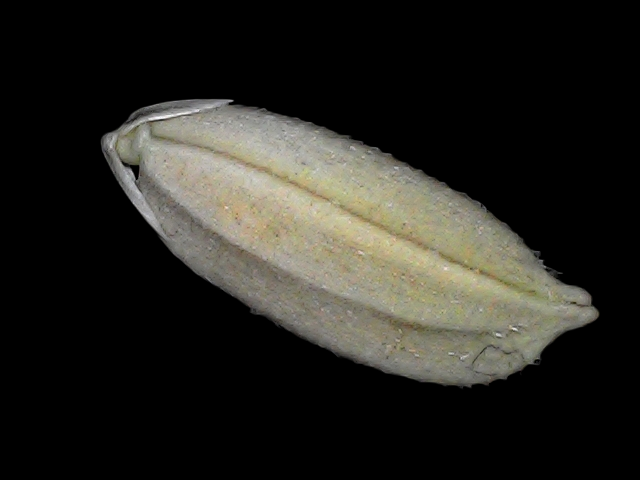
Rice variety: Br22